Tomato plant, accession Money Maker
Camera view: vertical (180 deg); turntable rotation: 180 degrees
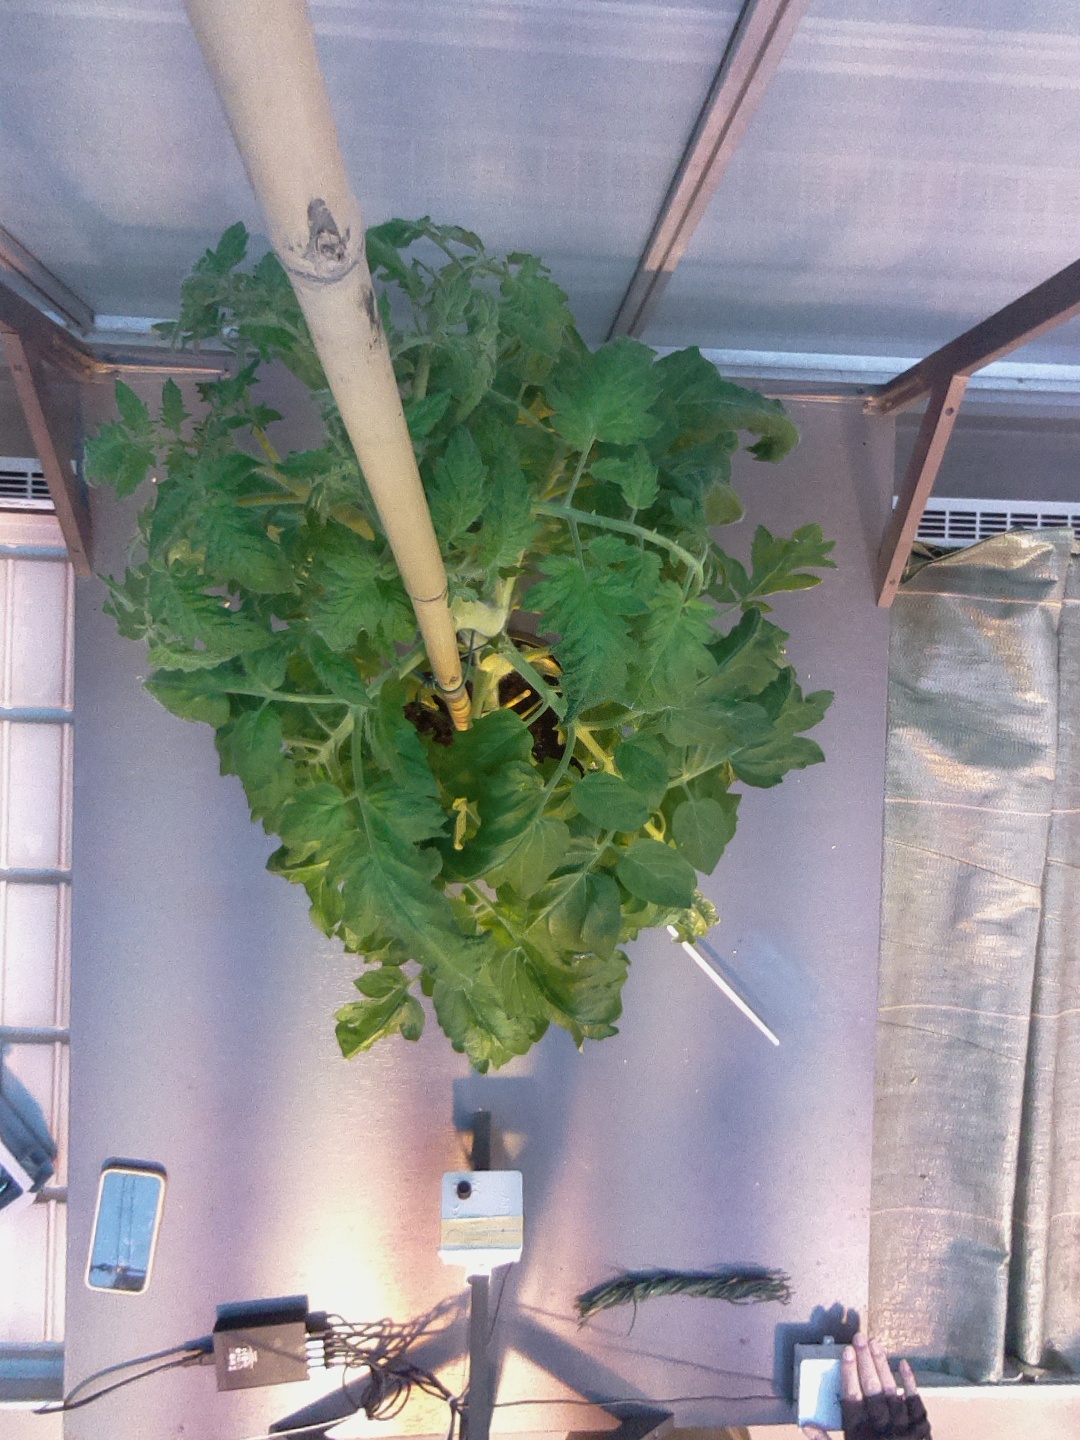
BBCH growth stage 65: Full flowering, 50%-60% of flowers open, first petals falling